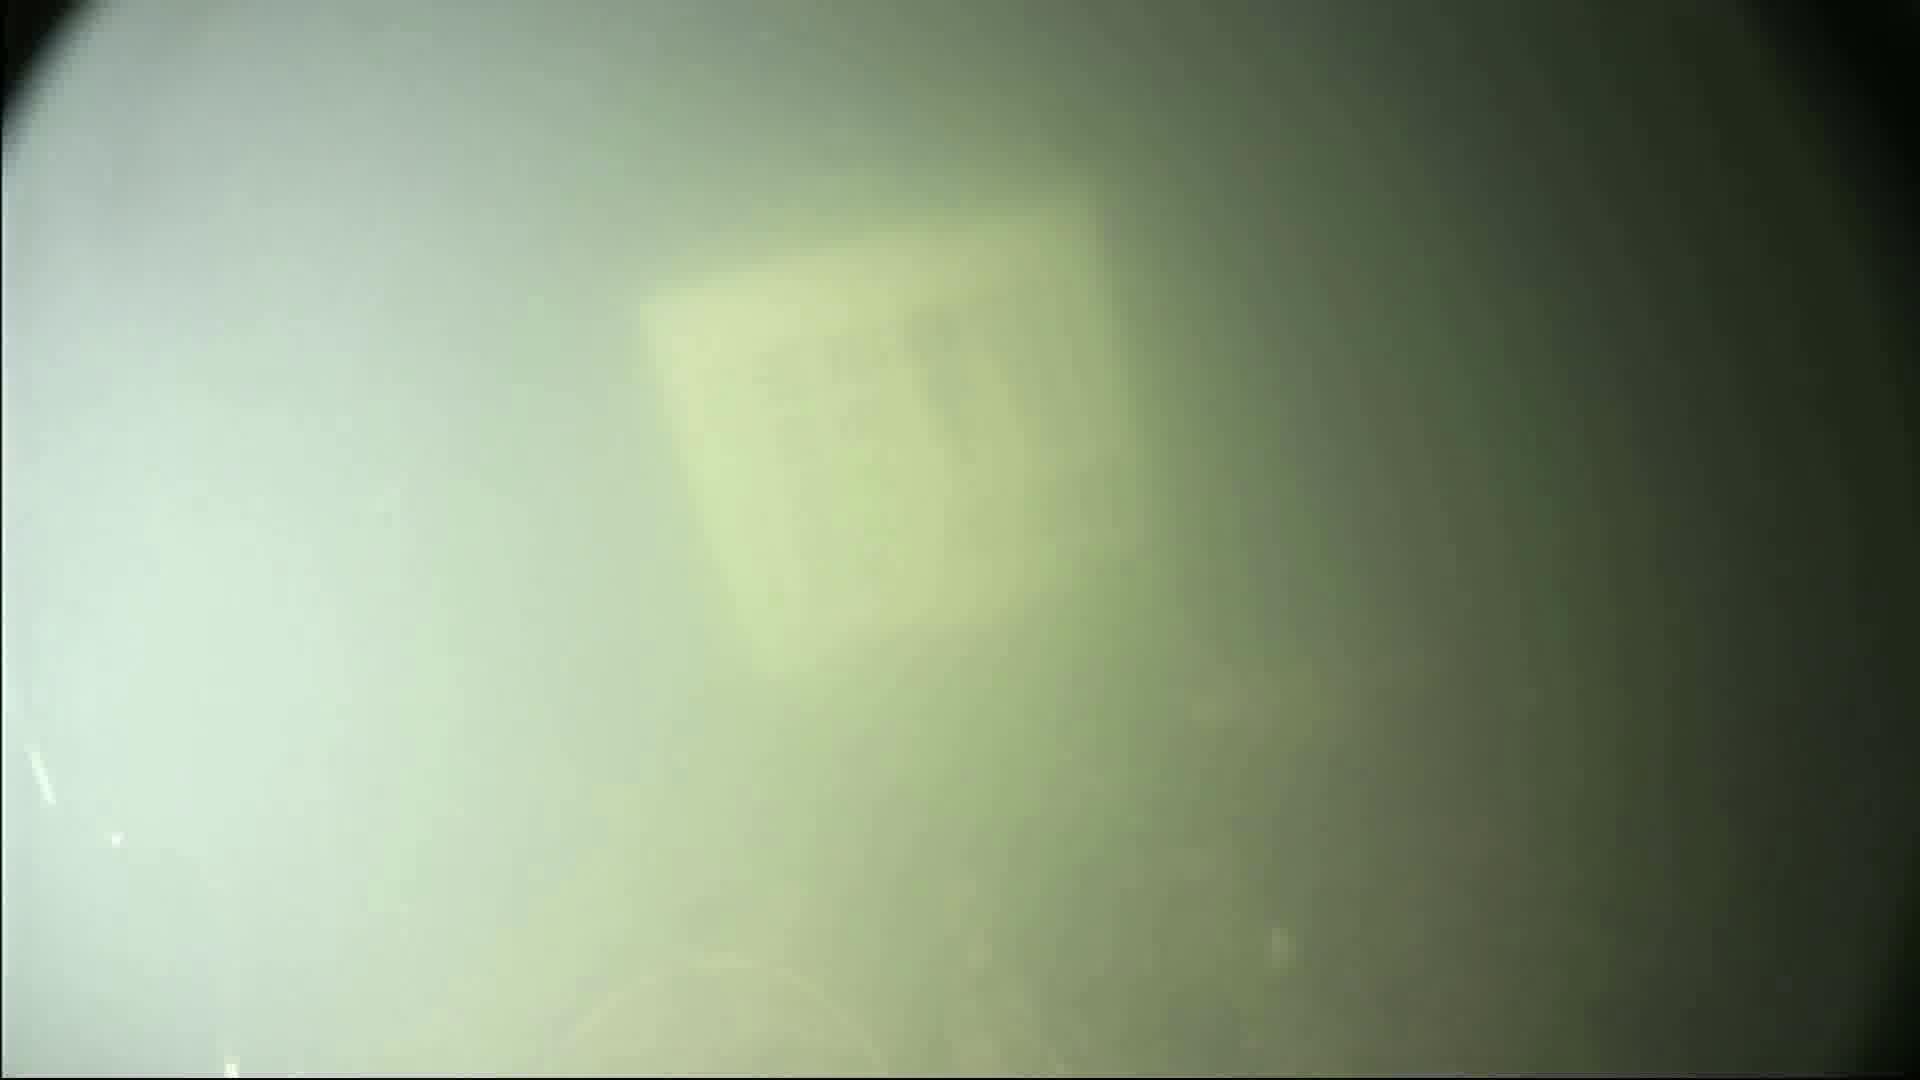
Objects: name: fish